Sagalassos

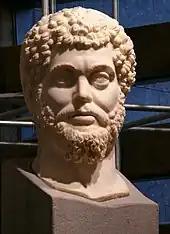
Portrait of Emperor Marcus Aurelius

On 9 August 2007, the press reported the discovery of a finely detailed, colossal statue of the Emperor Hadrian, which is thought to have stood 4–5m in height. The statue dates to the early part of Hadrian's reign, and depicts the emperor in military garb. It was carved in sections that were fitted together with marble tenons on the site, which was a "thermae", a public bath. A major earthquake sometime between the late sixth and early seventh centuries CE brought the vaulting crashing down; the statue was felled, coming apart along the joins of its facture. The discovery of carved marble toes drilled with dowel holes to fasten them to the hem of a long mantle suggests the possibility of finding a companion sculpture of Sabina, the emperor's consort. On 14 August 2008, the head statue of Faustina the Elder, wife of Roman emperor Antoninus Pius (Hadrian's successor and adopted son) was discovered in the same site. On 22 August 2008, another colossal portrait head was found, this time of Marcus Aurelius.